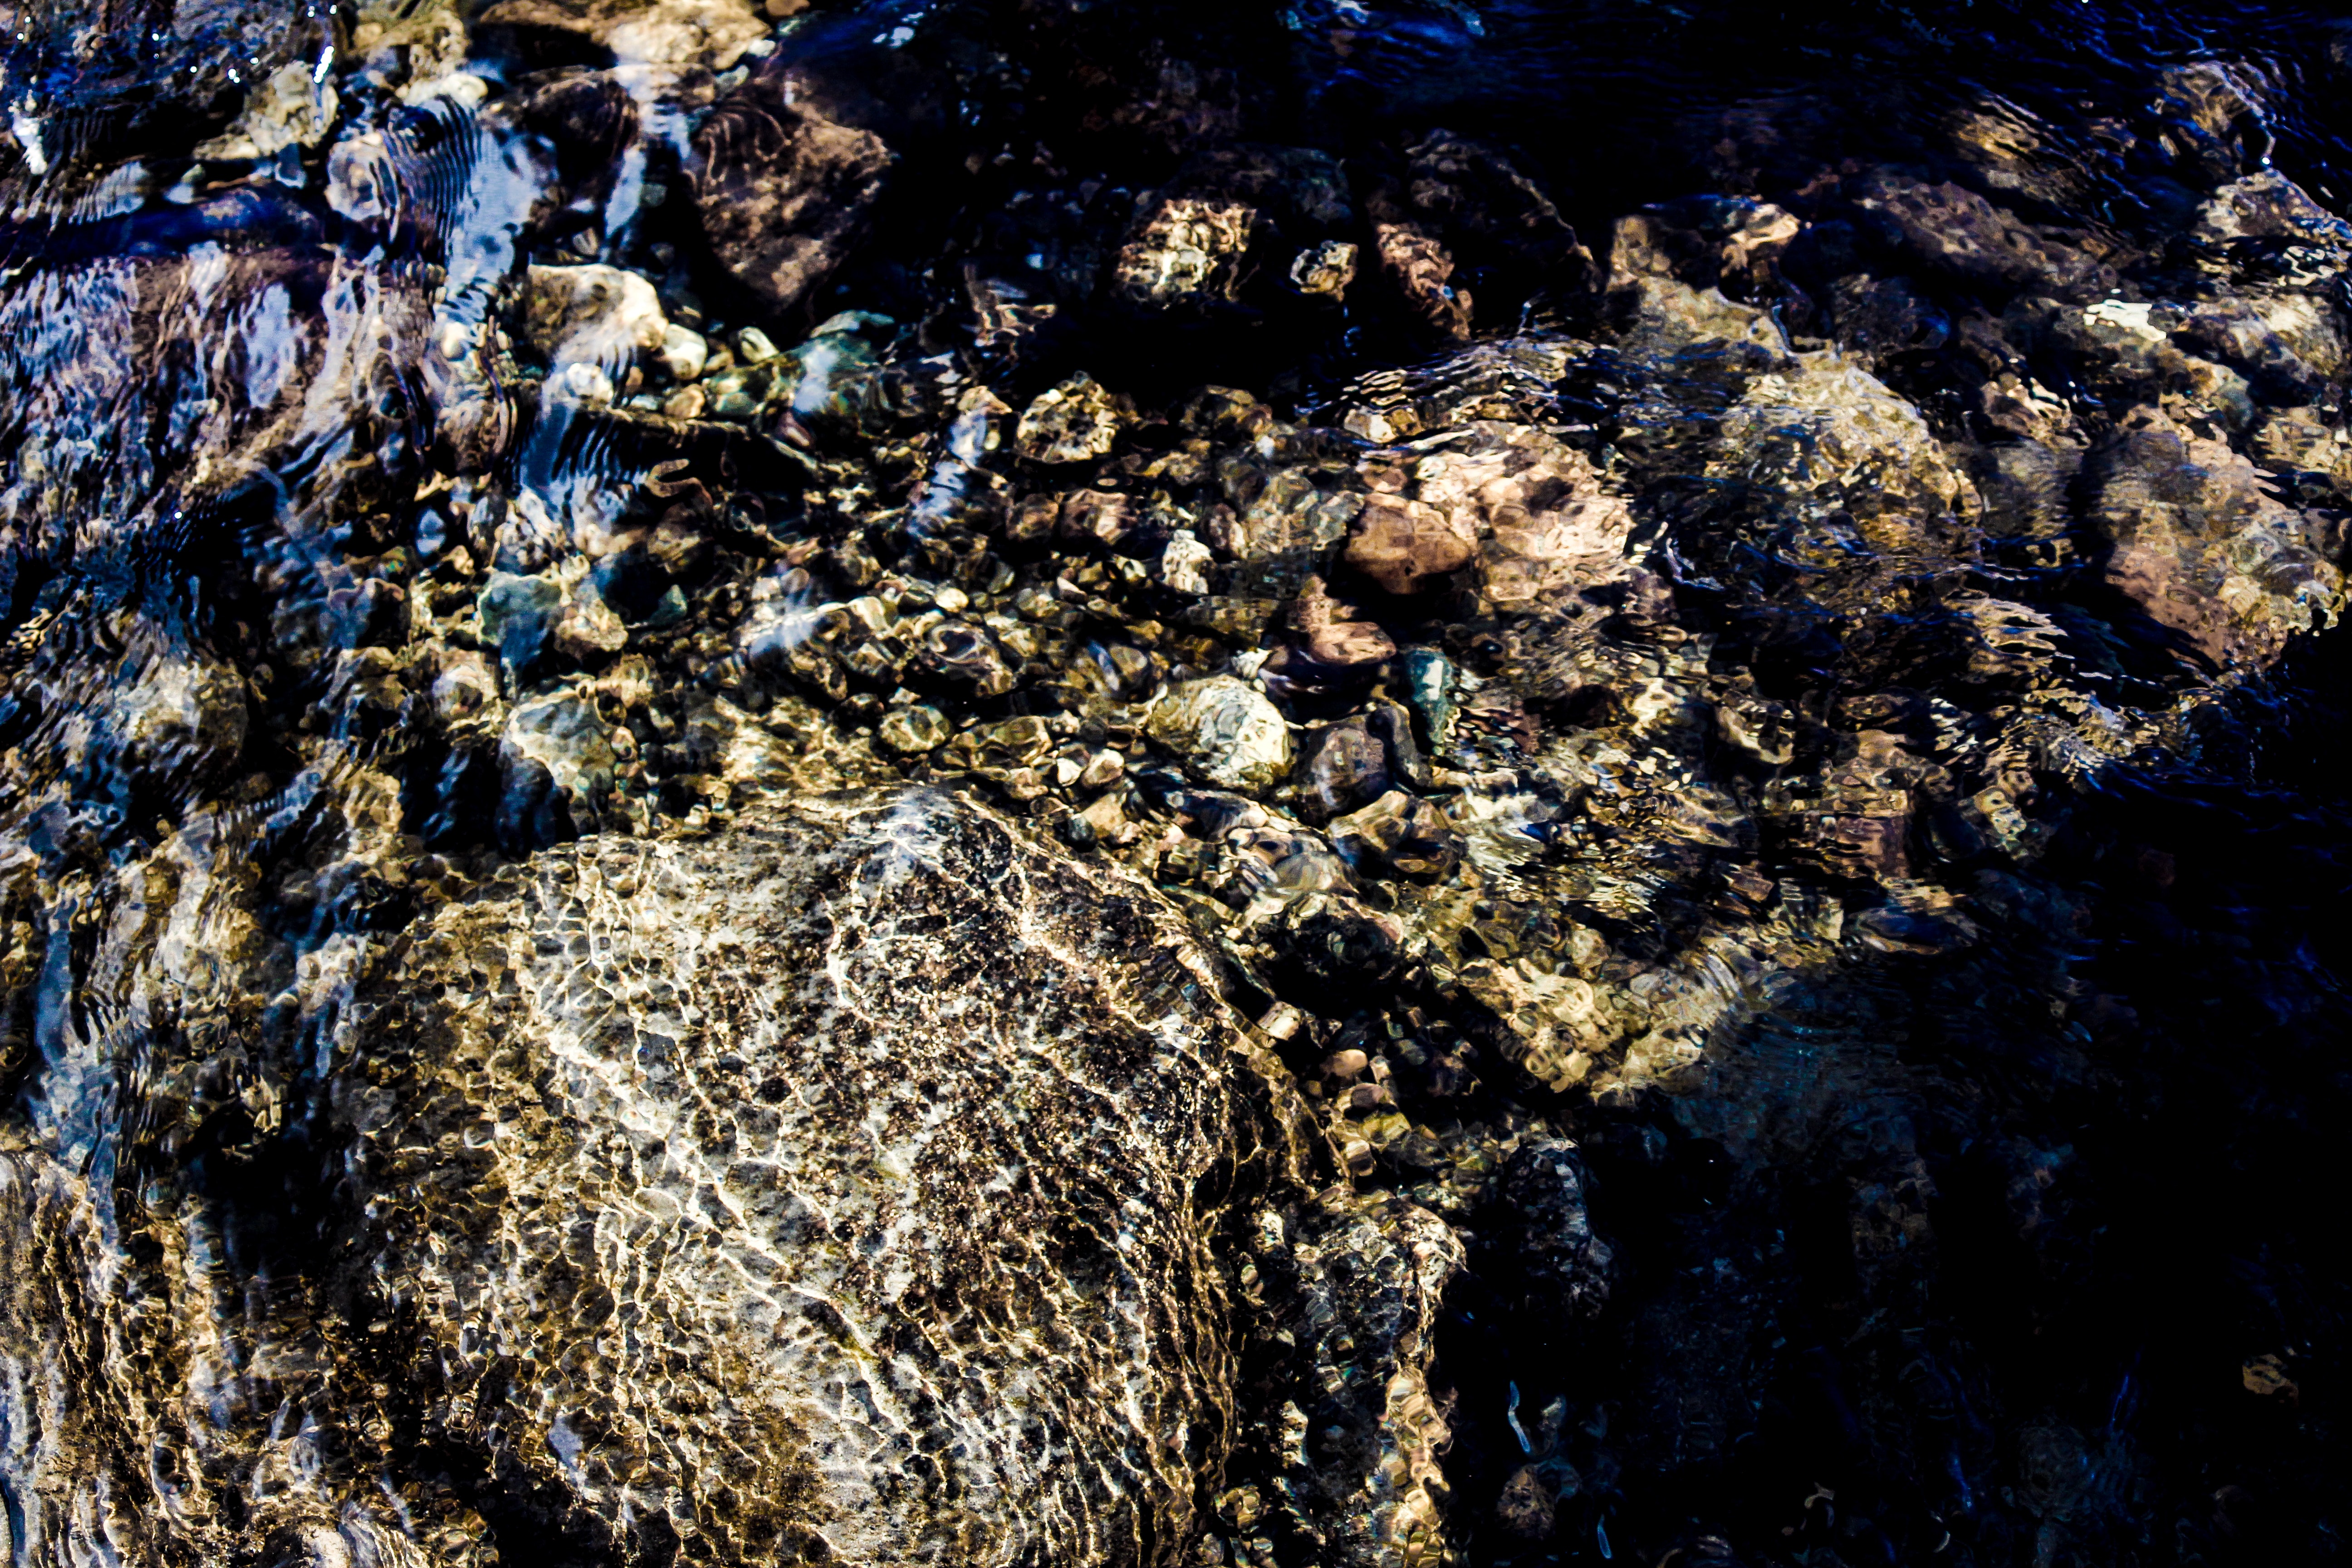
rock, water, geology, igneous rock, bedrock, organism, soil, formation, mineral, photography, volcanic rock, tide pool, outcrop